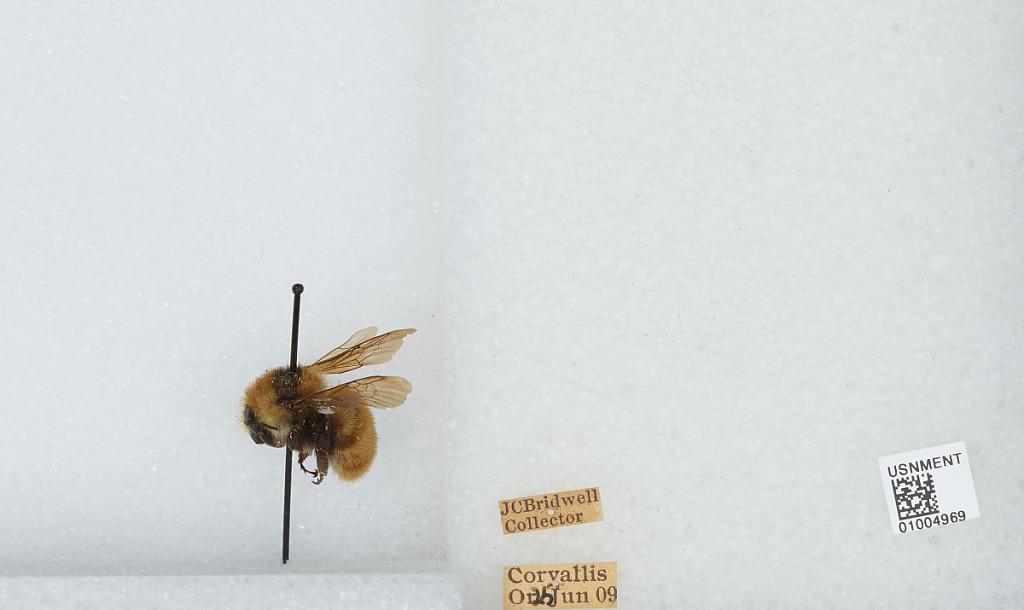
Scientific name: Bombus (Subterraneobombus) appositus Cresson
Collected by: J. Bridwell
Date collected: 1909-6-25
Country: United States
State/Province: Oregon
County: Benton
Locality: Corvallis
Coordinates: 44.5667, -123.283